Pablo Álvarez (Uruguayan footballer)

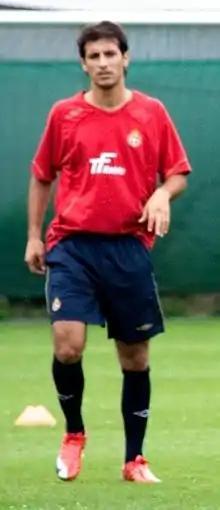

Pablo Álvarez Menéndez (born 7 February 1985) is a Uruguayan former professional footballer who played as a right-back.